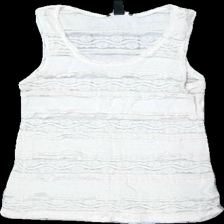
View: front
Type: Top
Category: Ladies
Brand: H&M
Colors: White
Material: 66% Nylon 34% Cotton
Pattern: Lace
Cut: Regular
Price range: 50-100
Recommended usage: Reuse
Description: Lace top